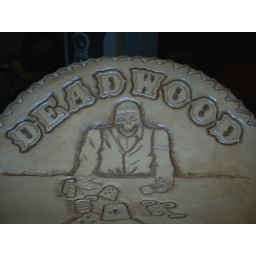
This bike won best in show! Custom tooled leather seat with the Deadwood Choppers logo